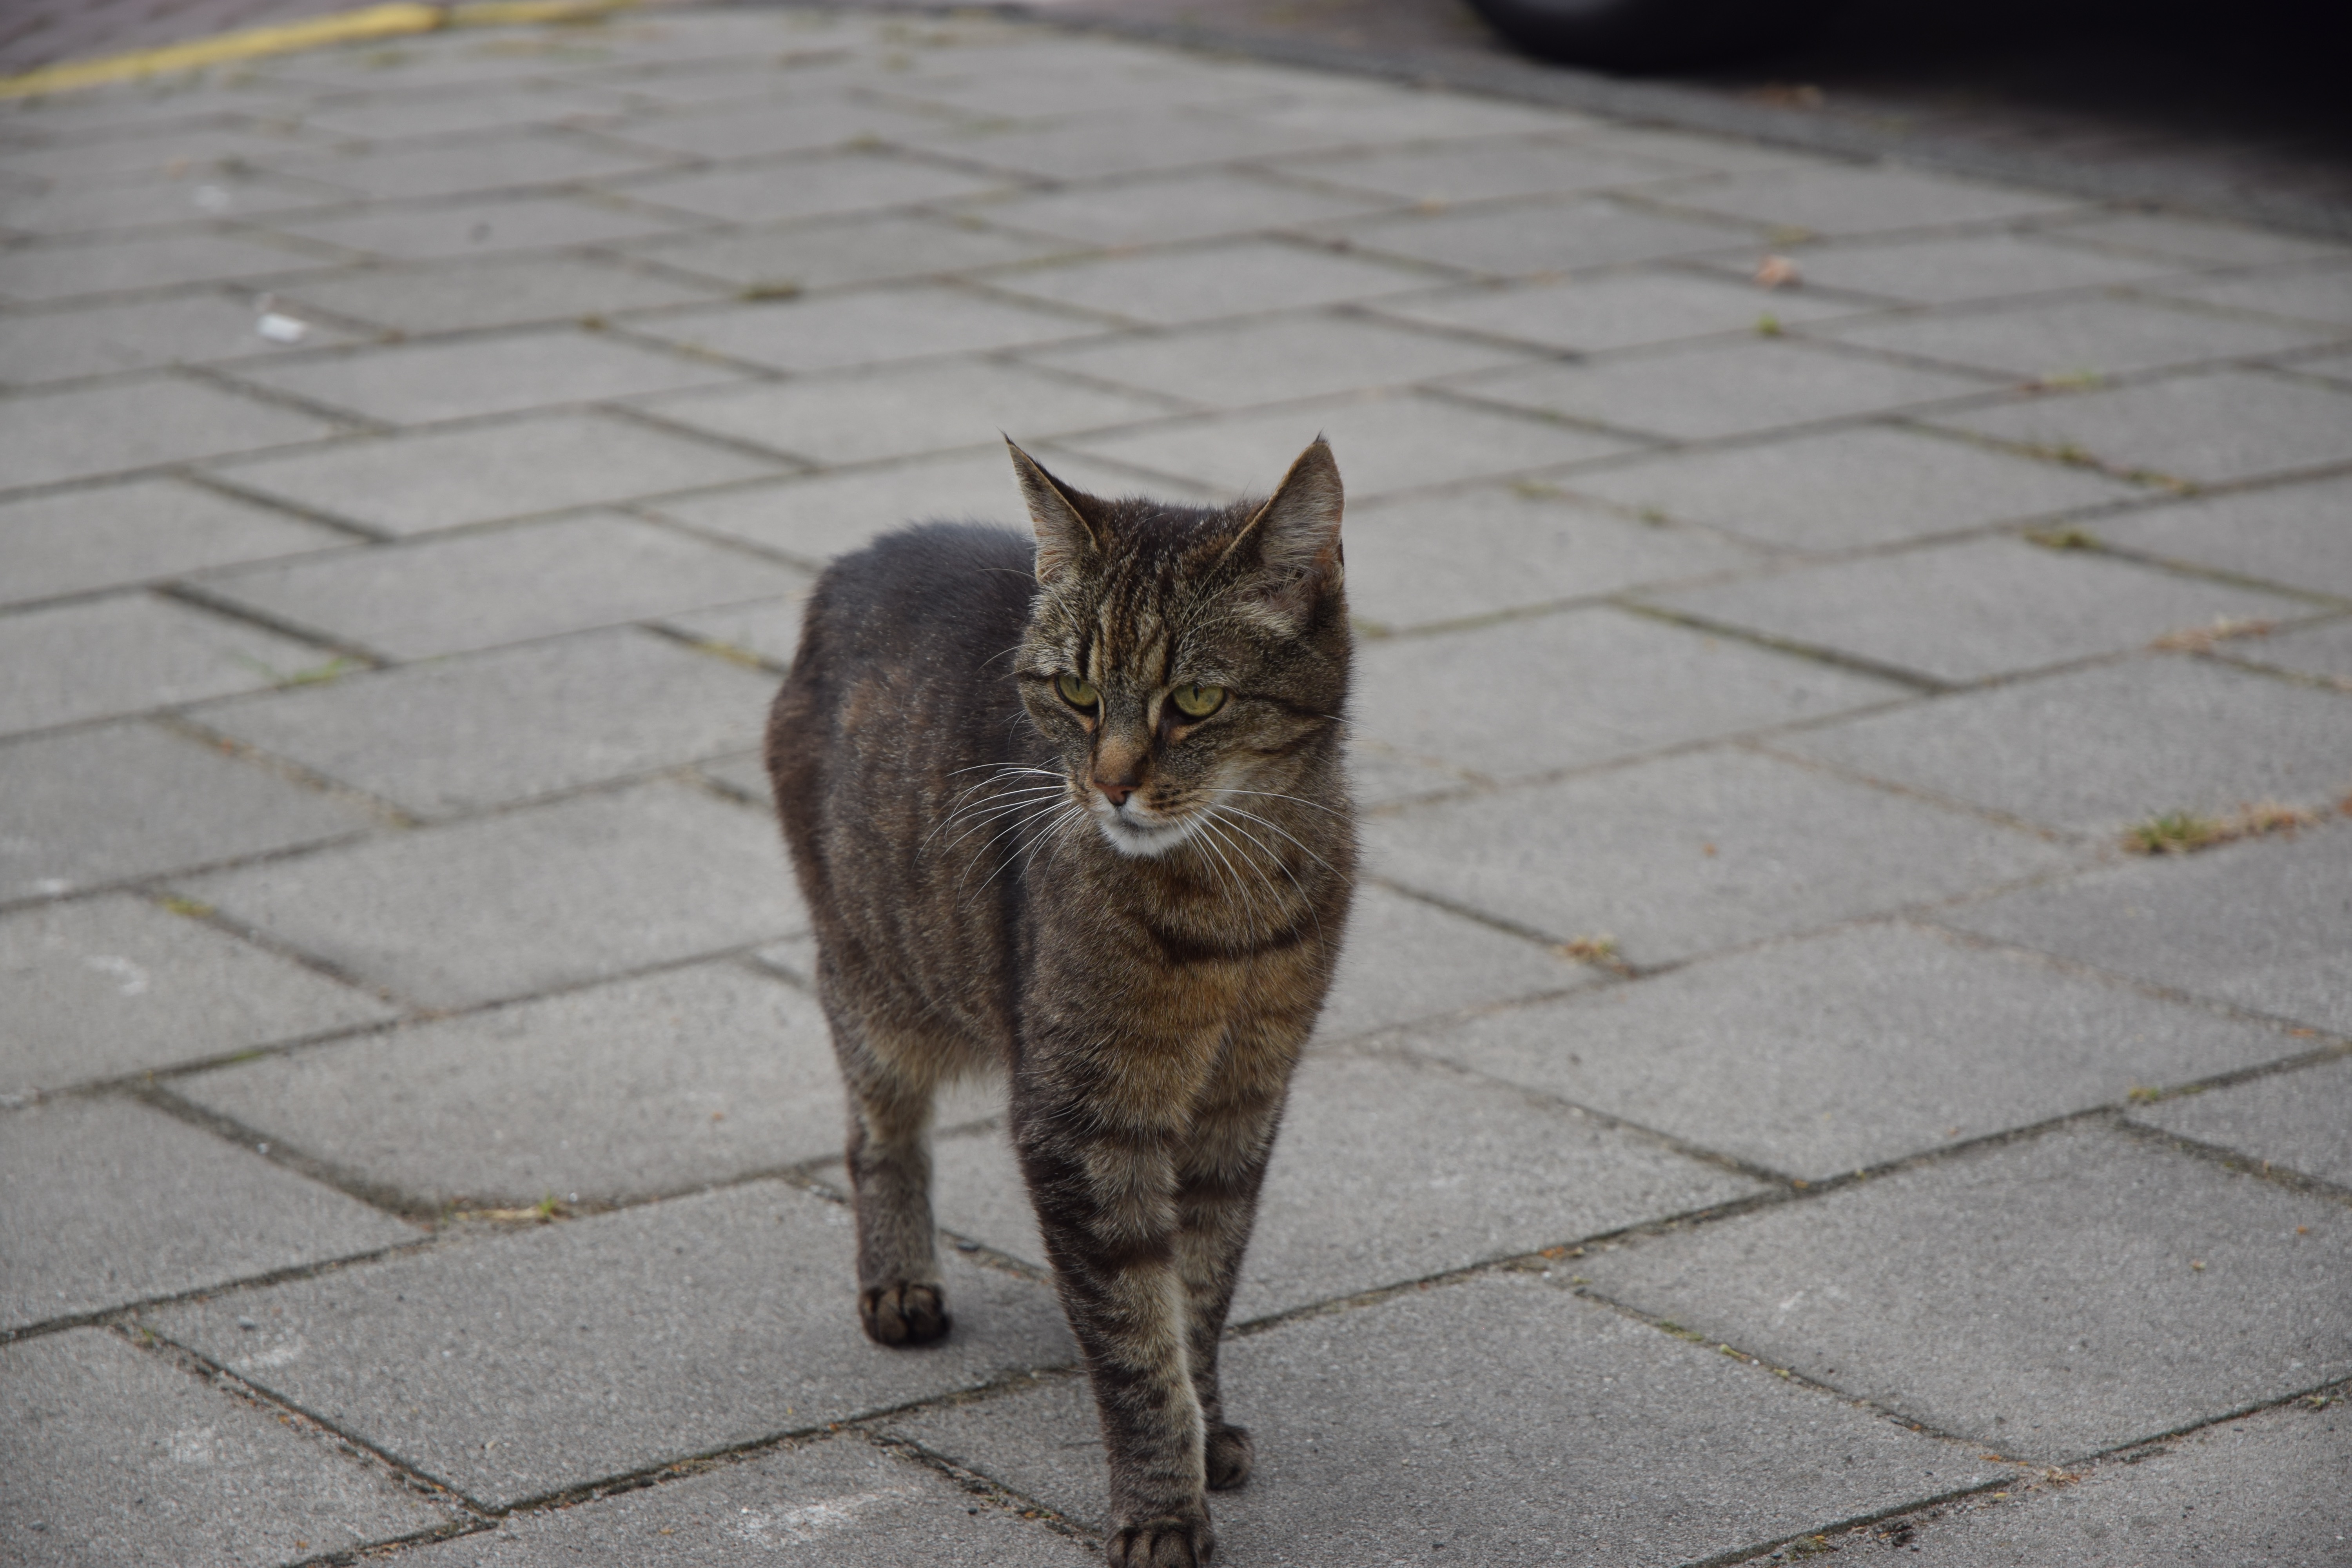
kitten, cat, mammal, fauna, whiskers, vertebrate, bobcat, tabby cat, wild cat, small to medium sized cats, cat like mammal